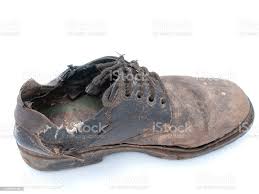
Waste category: shoes